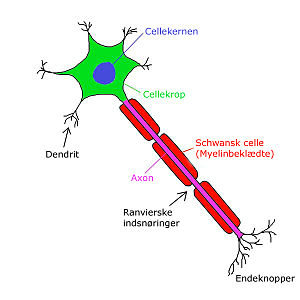
Neuron
En stiliseret neuron.
Et neuron, også kaldet en nervecelle, er en celletype i nervesystemet.